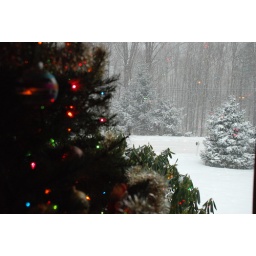
Looking out the front window with the Christmas tree in the foreground